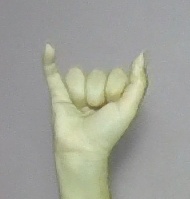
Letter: ya